Solvay process

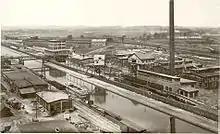
Solvay Process Plant in Solvay, New York; the Erie Canal passed through this plant until about 1917. From the Solvay Process collection of the Solvay, New York, Public Library.

In 1938 large deposits of the mineral trona were discovered near the Green River in Wyoming from which sodium carbonate can be extracted more cheaply than produced by the process. The original Solvay New York plant closed in 1986, replaced in the US by a factory in Green River. Throughout the rest of the world, the Solvay process remains the major source of soda ash.